Košice Children's Heritage Railway

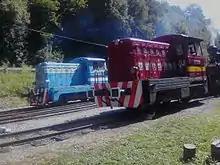
Diesel locomotives TU 29.002 "Janka" (red) and TU 29.003 "Danka" (blue)

In 1962 traction on the Čermeľská Railway was taken over by two diesel locomotives, known now as TU 29.2002 (Janka) and TU 29.2003 (Danka). They were built as standard gauge locomotives around 1960 at ČKD Praha with the designations T 211.0057 (TU 29.2002) and T 211.0071 (TU 29.2003). In early 1962 they were regauged to gauge, given the designations T 29.002 and T 29.003 and were used in Nymburk. In 1965 they were renumbered to TU 29.0002 and TU 29.0003. Originally, they were called "Katka" and "Vlasta", and TU 29.2003 was called temporarily "Vlasta".